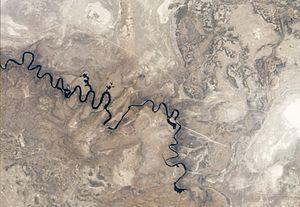
Le Boteti est un cours d'eau naturel endoréique du Botswana.